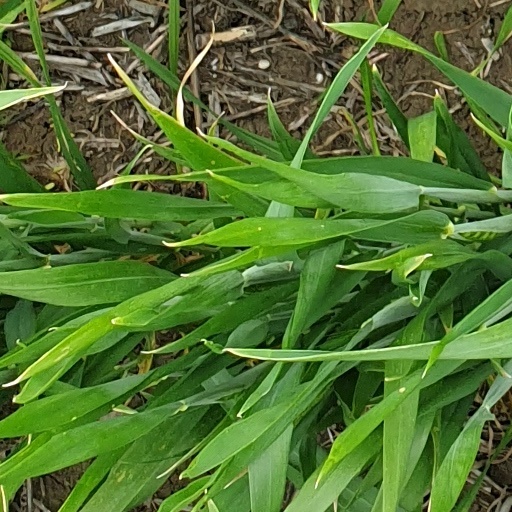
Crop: wheat